Jubilee Exhibition Railway

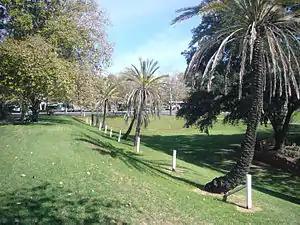
West-facing view of the former Jubilee Exhibition Railway line alignment, just east of King William Street

The line was built for the Jubilee International Exhibition held in 1887. It was used to transport exhibits including heavy machinery and a locomotive and tender built in Ballarat. The line was not used to transport people to the exhibition so did not have a station platform at either end. Following the exhibition, the line continued to be used for transporting exhibits to the Exhibition building, and building materials for university buildings.